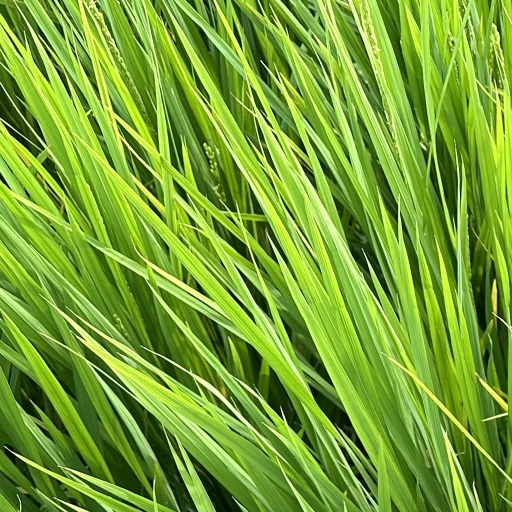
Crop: rice